Bertolf Lentink

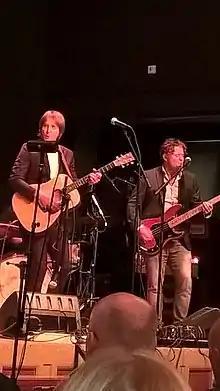
Bertolf

Bertolf Lentink (Dronten, July 2, 1980) is a Dutch singer/songwriter. In 2010, he was awarded the Zilveren Harp.